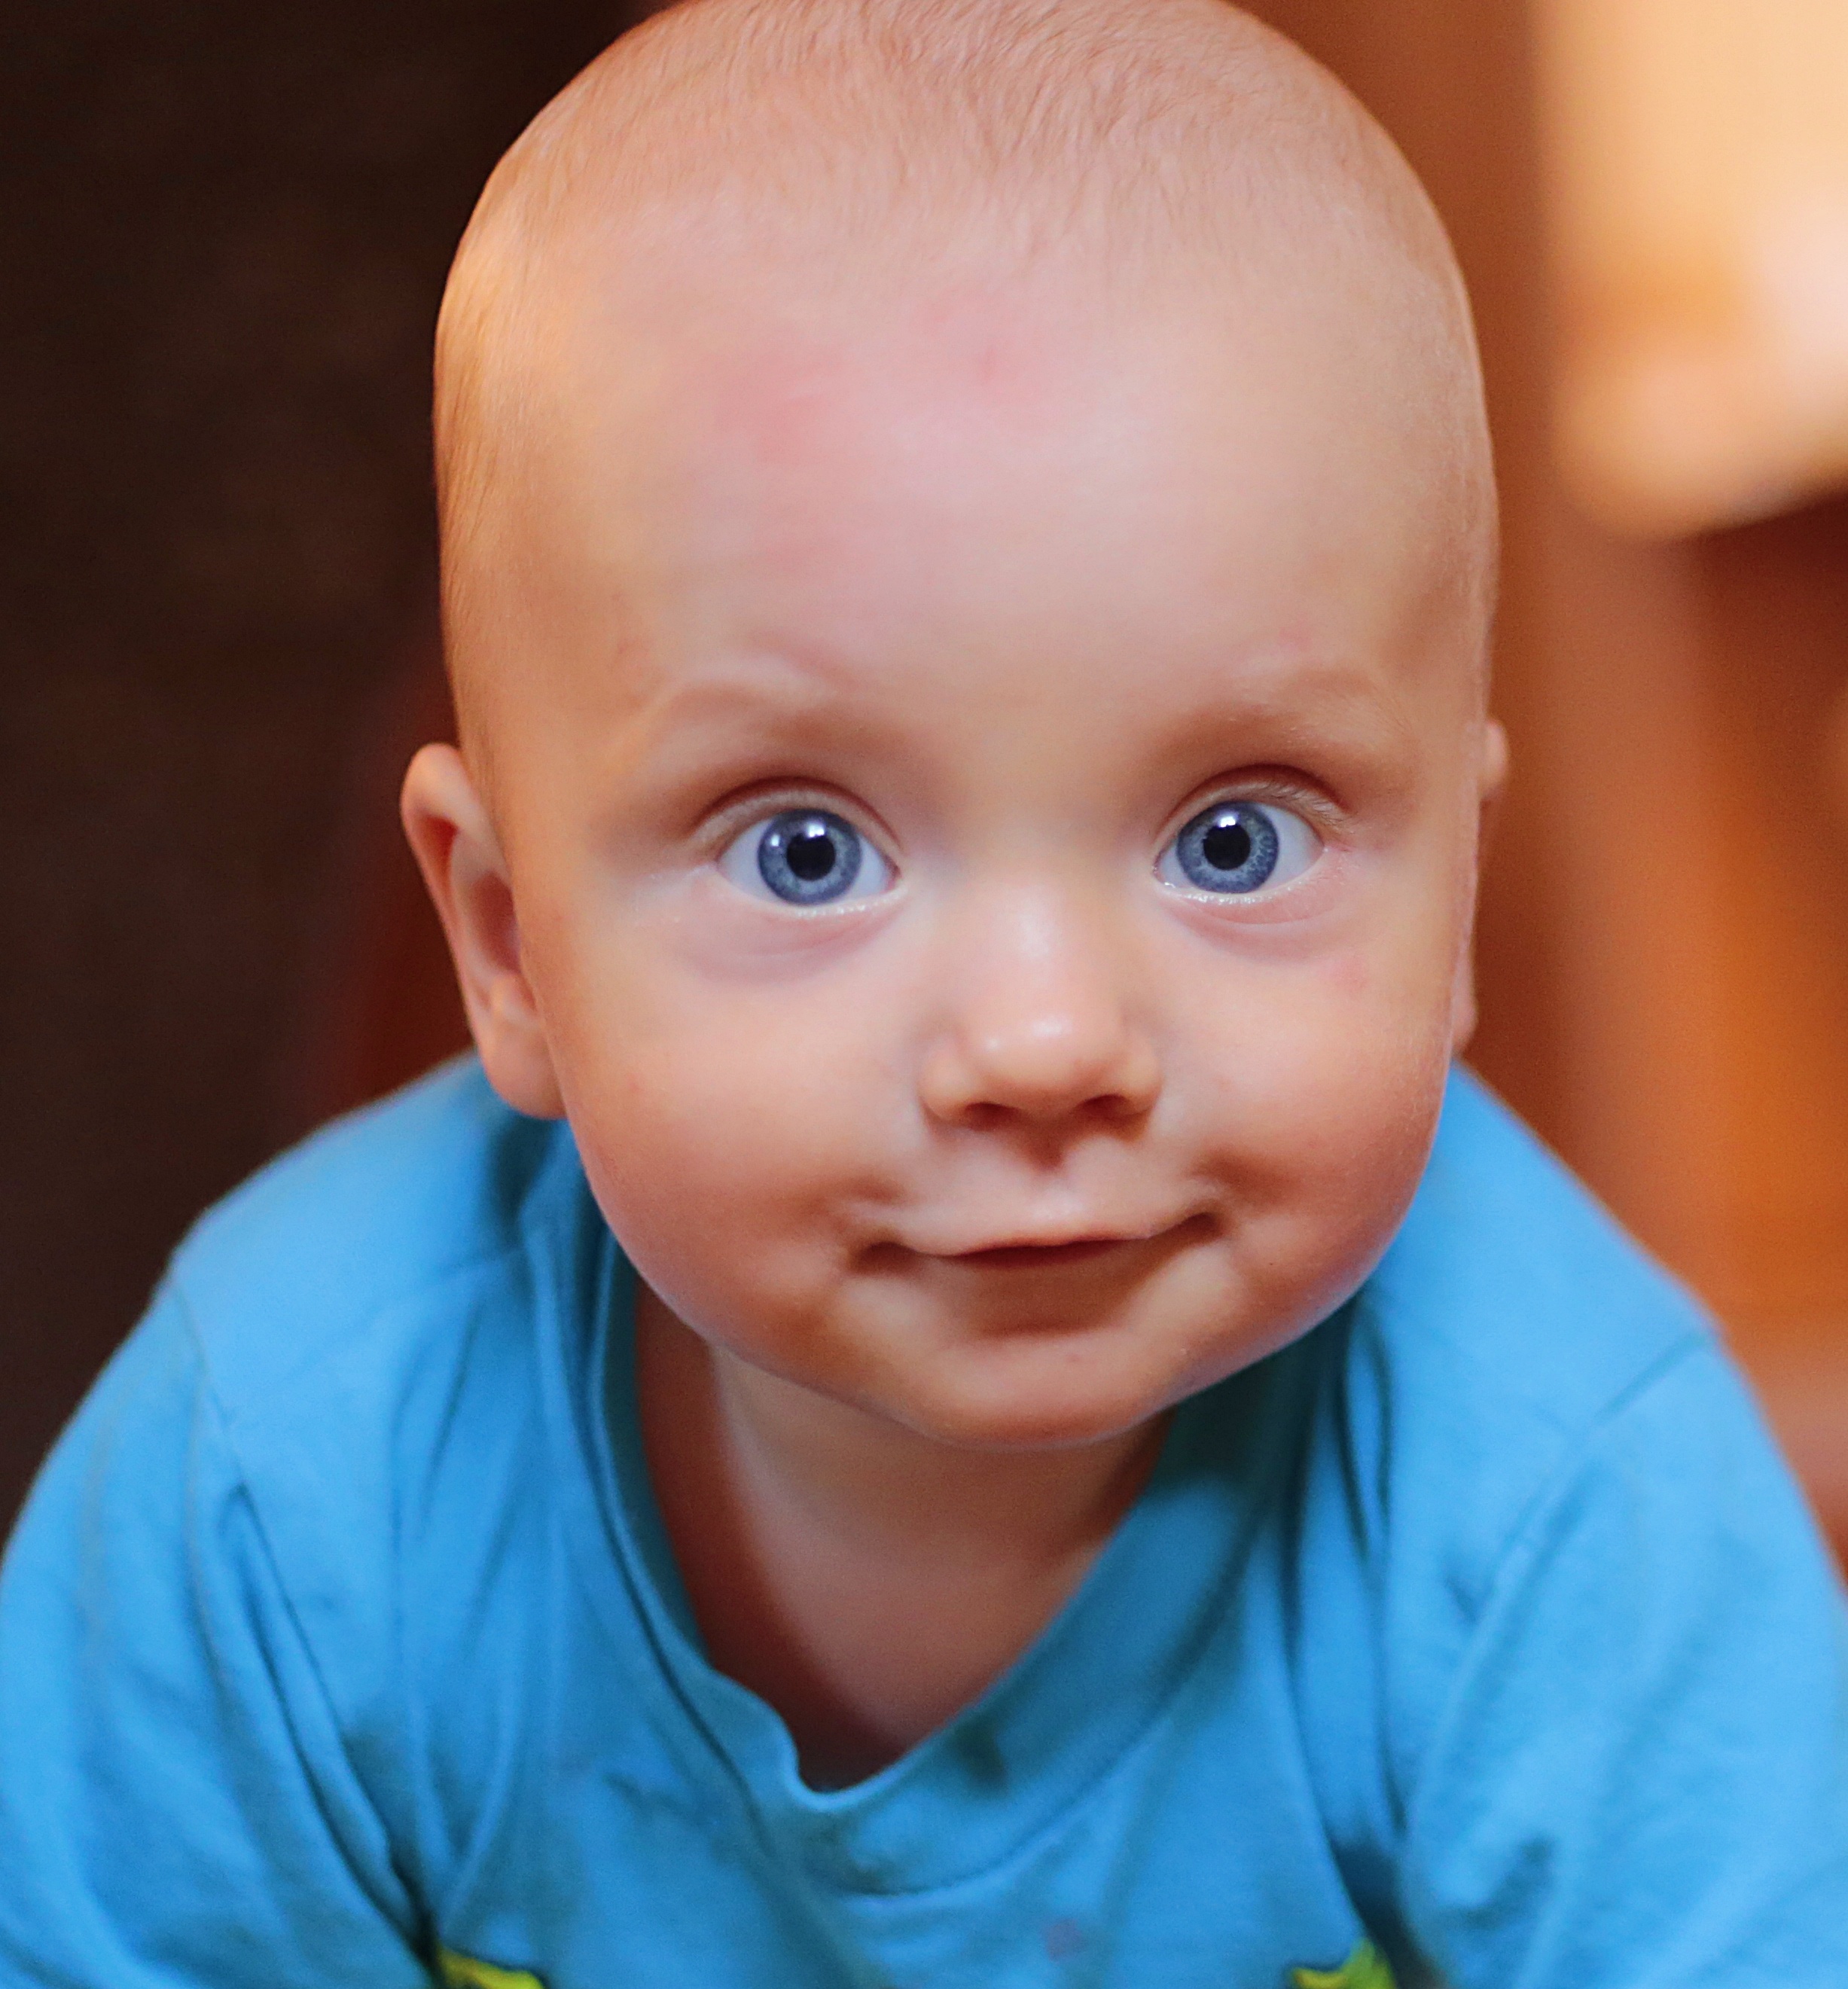
person, sun, sweet, boy, kid, cute, photo, summer, vacation, male, love, portrait, child, two, blue, baby, facial expression, childhood, heat, smile, mouth, son, close up, face, family, kids, nose, cheek, happiness, infant, toddler, eye, bright, head, skin, joy, beautiful, organ, teeth, laughter, emotions, emotion, harmony, photographing children, small child, well being, nicely, handsome man, nikita, nikiita, portrait photography